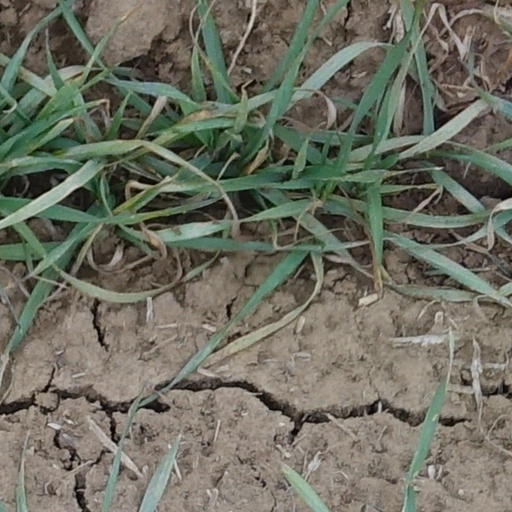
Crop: wheat